Chabukauri basilica

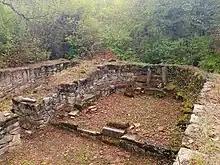

Chabukauri is a three-nave basilica, measuring 33.4 x 15 m. It was built of large limestone blocks, sledged stones, and gravel. The naos is divided into three naves by five pairs of rectangular-shaped pillars. A rectangular altar seems to have been placed in the southeast of the main nave. It was flanked, on either side, by small rectangular chambers, corresponding to the pastophoria. The building had three entrances, on the south, west, and north. The main nave appears to have been damaged in an earthquake not long after the church's construction and part of its northeastern sector was converted into the south aisle of a new, smaller building. This new church terminated in two distinctive horseshoe-shaped apses, the larger of which had a synthronon. The church had a wooden roof with ceramic tiles, held in place with nails and antefixes. A number of medieval cist burials have been unearthed across the site. Within the church ruins, many fragments of pottery and two unique bronze oil lamps have been found. To the northwest of the basilica there is a small apsed structure of unknown function, which was covered by a high-quality terracotta tile floor. There is an indication that the walls of the building were once plastered and painted red.